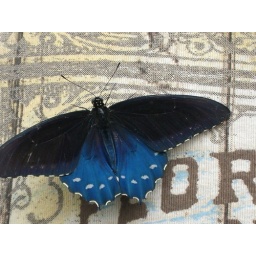
A butterfly on someone's back in the butterfly house in Golden Gate Park